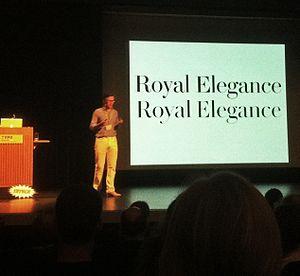
Paul Barnes est un graphiste et créateur de caractères britannique.